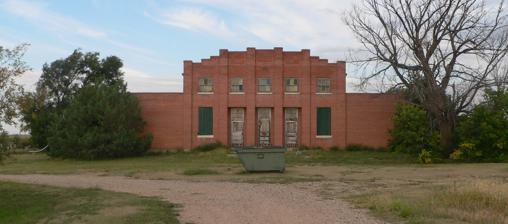
Building: Ruleton School
Country: United States of America
Year built: 1928
United States historic place Ruleton School U.S. National Register of Historic Places Show map of Kansas Show map of the United States Location Ruleton, Kansas Coordinates 39°20′30.25″N 101°53′27.3″W / 39.3417361°N 101.890917°W / 39.3417361; -101.890917 Built 1928 Built by Jensen, Tom Architectural style Modern Movement NRHP reference No. 03000840 Added to NRHP August 28, 2003 The Ruleton School , in Sherman County, Kansas near Goodland , is a historic school that was built in 1928.  It includes Modern Movement architecture and is listed on the National Register of Historic Places . It was deemed historically significant for its usage as a school and as a community center in its community of Ruleton .  It was built after a bond vote to raise $22,500 was passed by vote of 44 to 26, on March 17, 1928. References